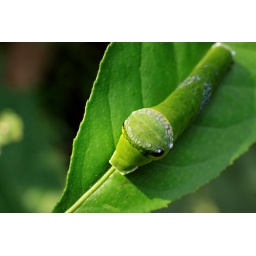
A green catterpilar in my lemon tree.